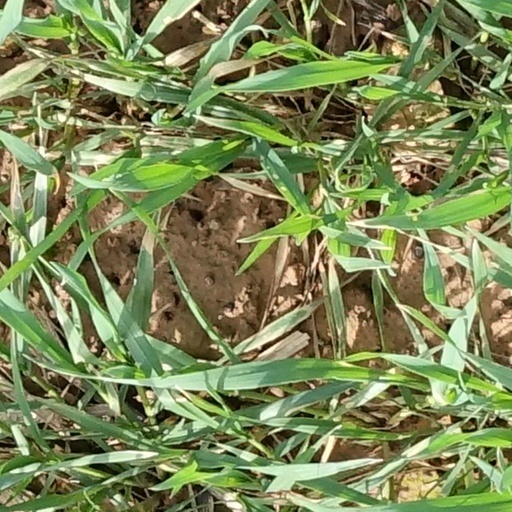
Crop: wheat